Klepalo Hill

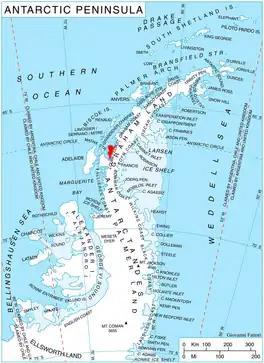
Location of Pernik Peninsula on Loubet Coast, Antarctic Peninsula.

Klepalo Hill (‘Halm Klepalo’ \'h&lm kle-'pa-lo\) is the ice-covered hill of elevation 772 m on Pernik Peninsula, Loubet Coast in Graham Land, Antarctica. It surmounts Dabrava Glacier to the south-southwest and Lallemand Fjord to the west.